Occupation of Iraq (2003–2011)

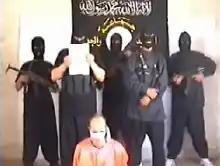
Jack Hensley, an American engineer, prior to his death

In a 1 June 2004, press conference, President Bush said that he was working with various world leaders to create a UN Security Council resolution endorsing the transition from the US-dominated occupation to complete autonomy for Iraq. Under this resolution, Coalition forces would remain in Iraq until the new government could establish security and stabilization: "There is a deep desire by the Iraqis – don't get me wrong – to run their own affairs and to be in a position where they can handle their own security measures." On 8 June, Security Council resolution 1546 was adopted unanimously, calling for "the end of the occupation and the assumption of full responsibility and authority by a fully sovereign and independent Interim Government of Iraq by 30 June 2004."